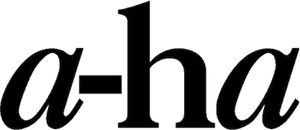
A-ha est un groupe de new wave norvégien, originaire d'Oslo. Initialement formé en 1982, et séparé en 2010, a-ha se reforme en 2015 pour la sortie d'un nouvel album et une tournée. Tout au long de son existence, il est composé du chanteur Morten Harket, du guitariste Pål Waaktaar-Savoy et du claviériste Magne Furuholmen. Il rencontre un grand succès au milieu des années 1980 avec les singles Take on Me The Sun Always Shines on T.V et Hunting High and Low, notamment.